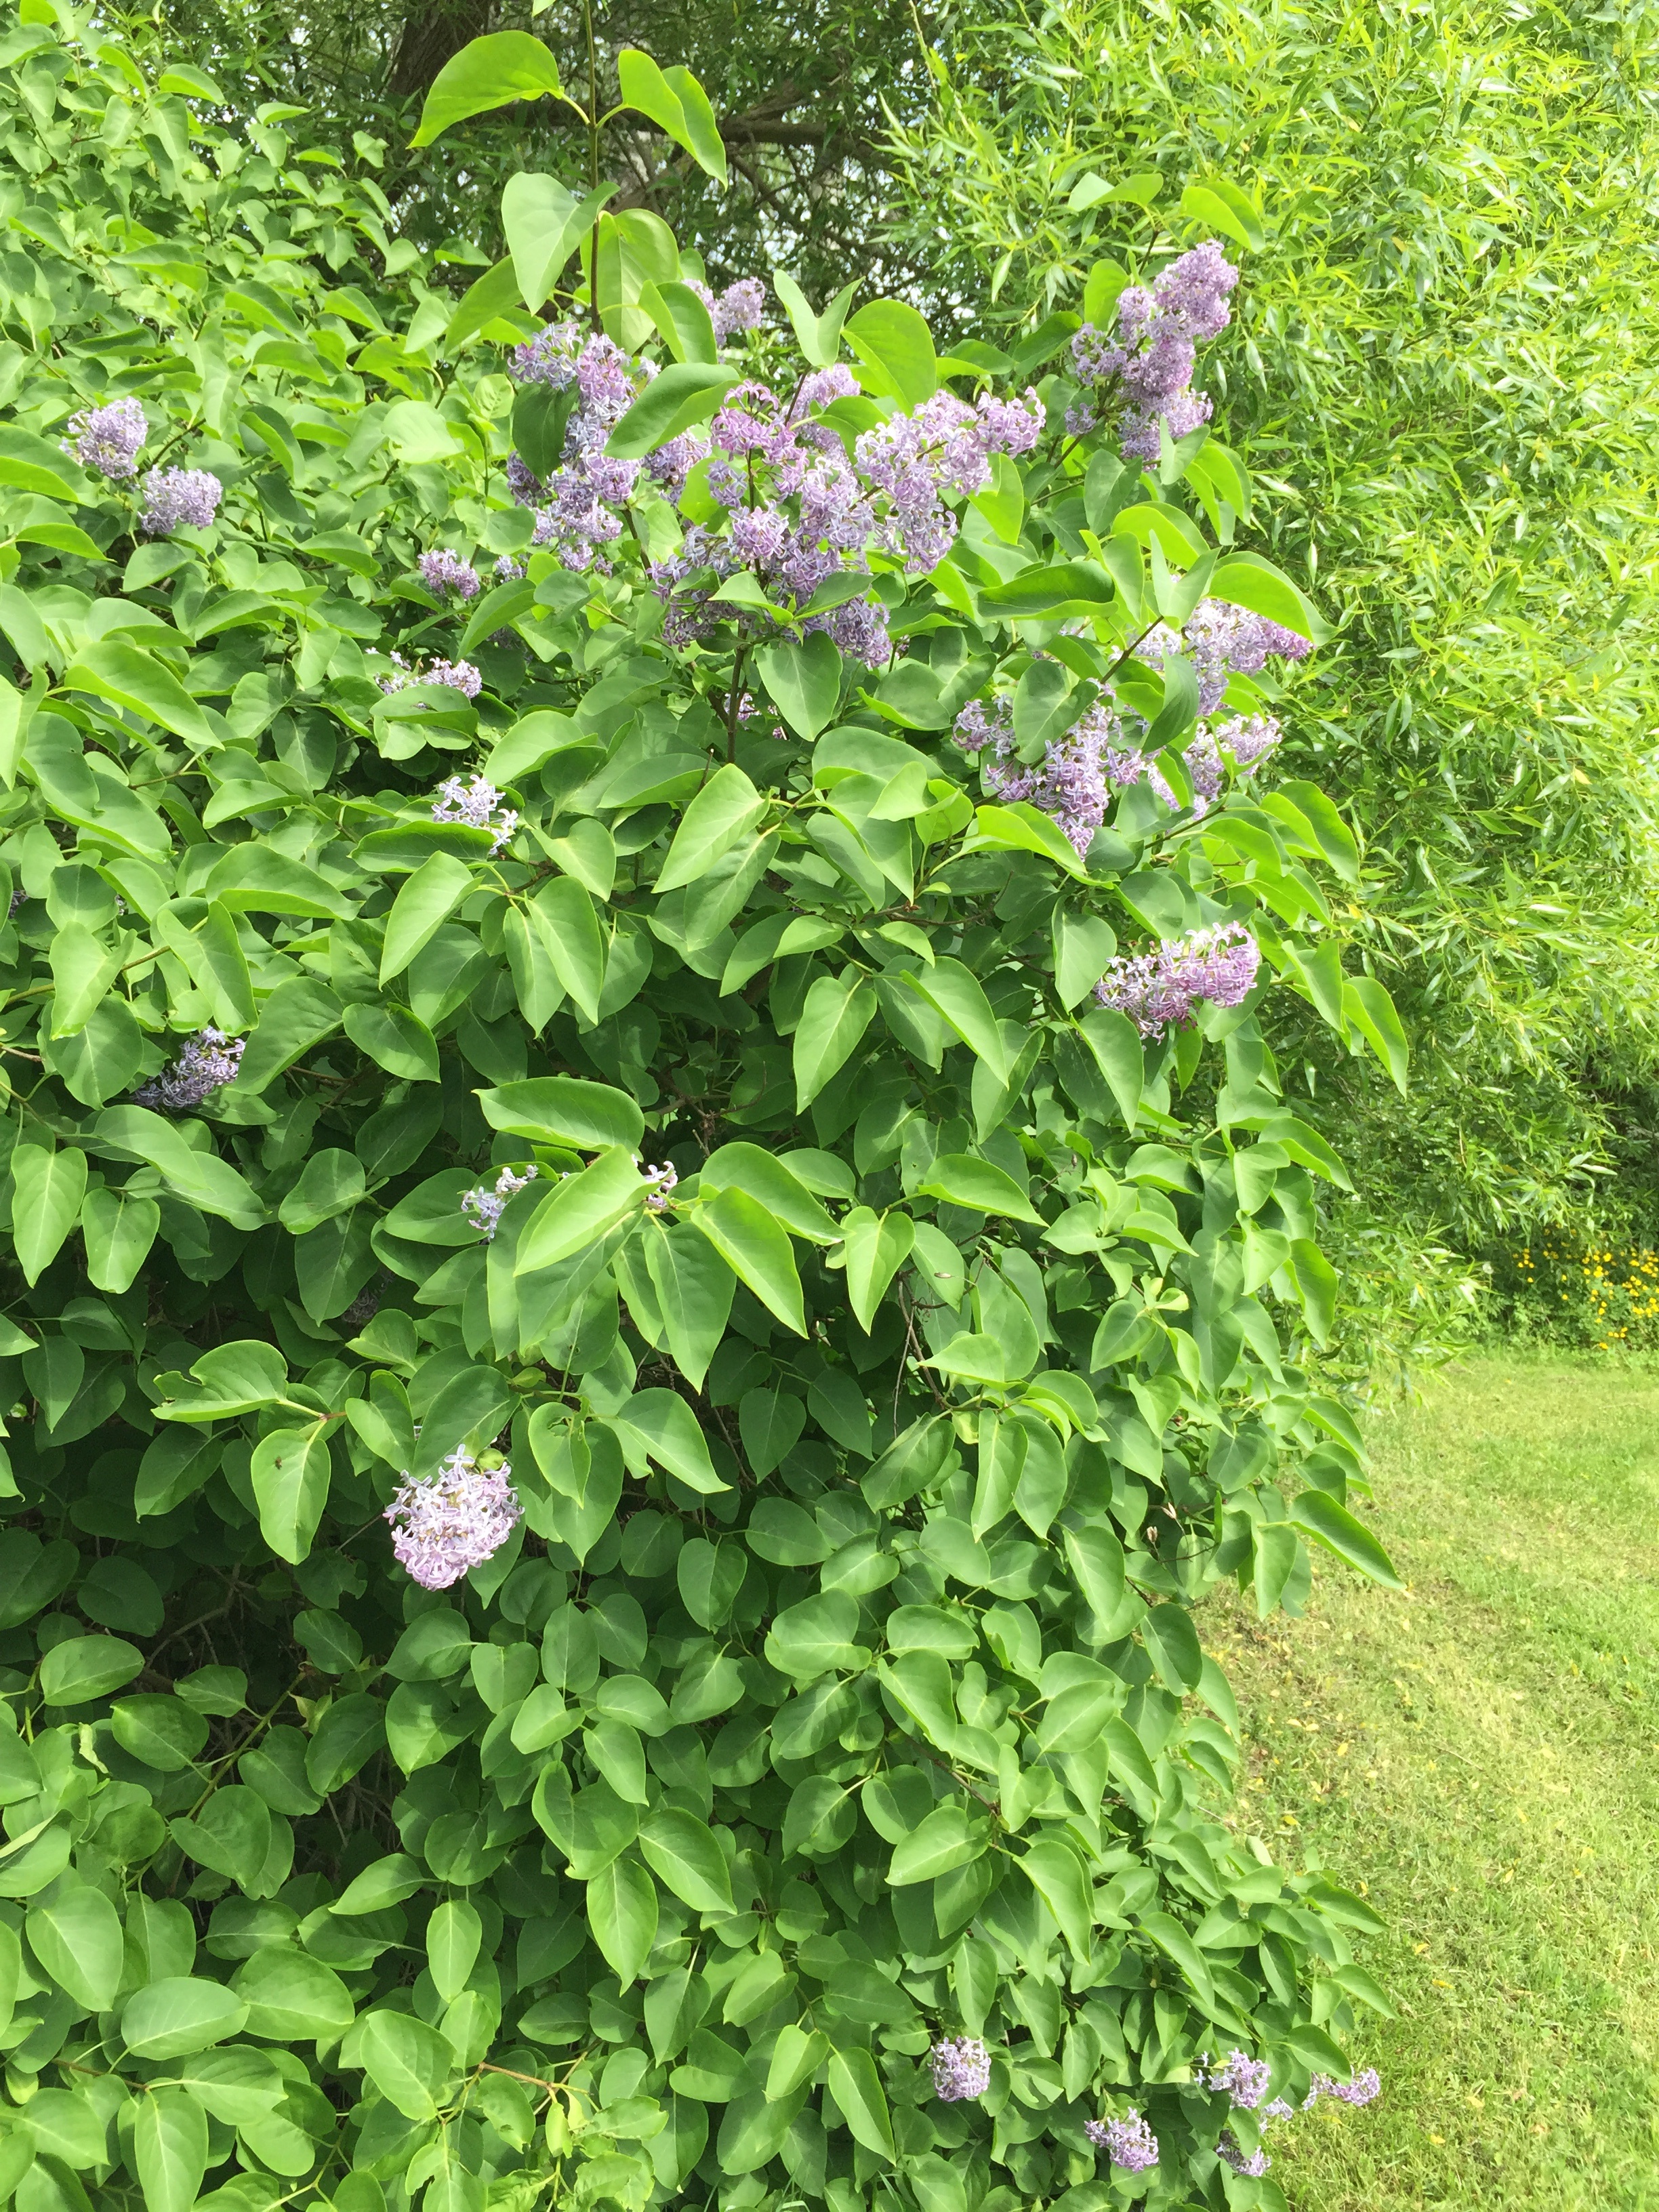
plant, flower, purple, bush, green, herb, produce, flowers, leaves, shrub, lilac, ornamental shrub, flowering plant, common lilac, land plant